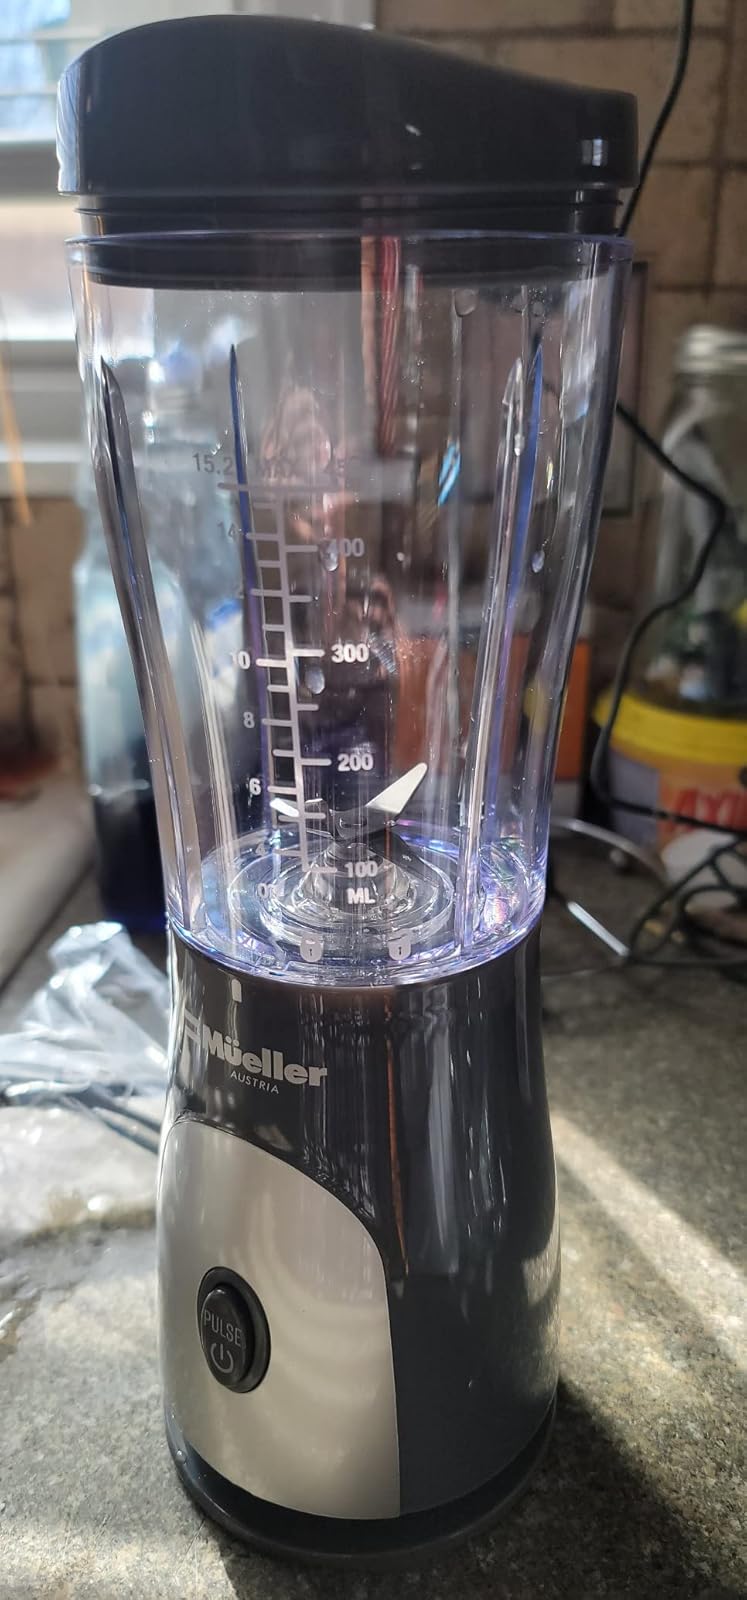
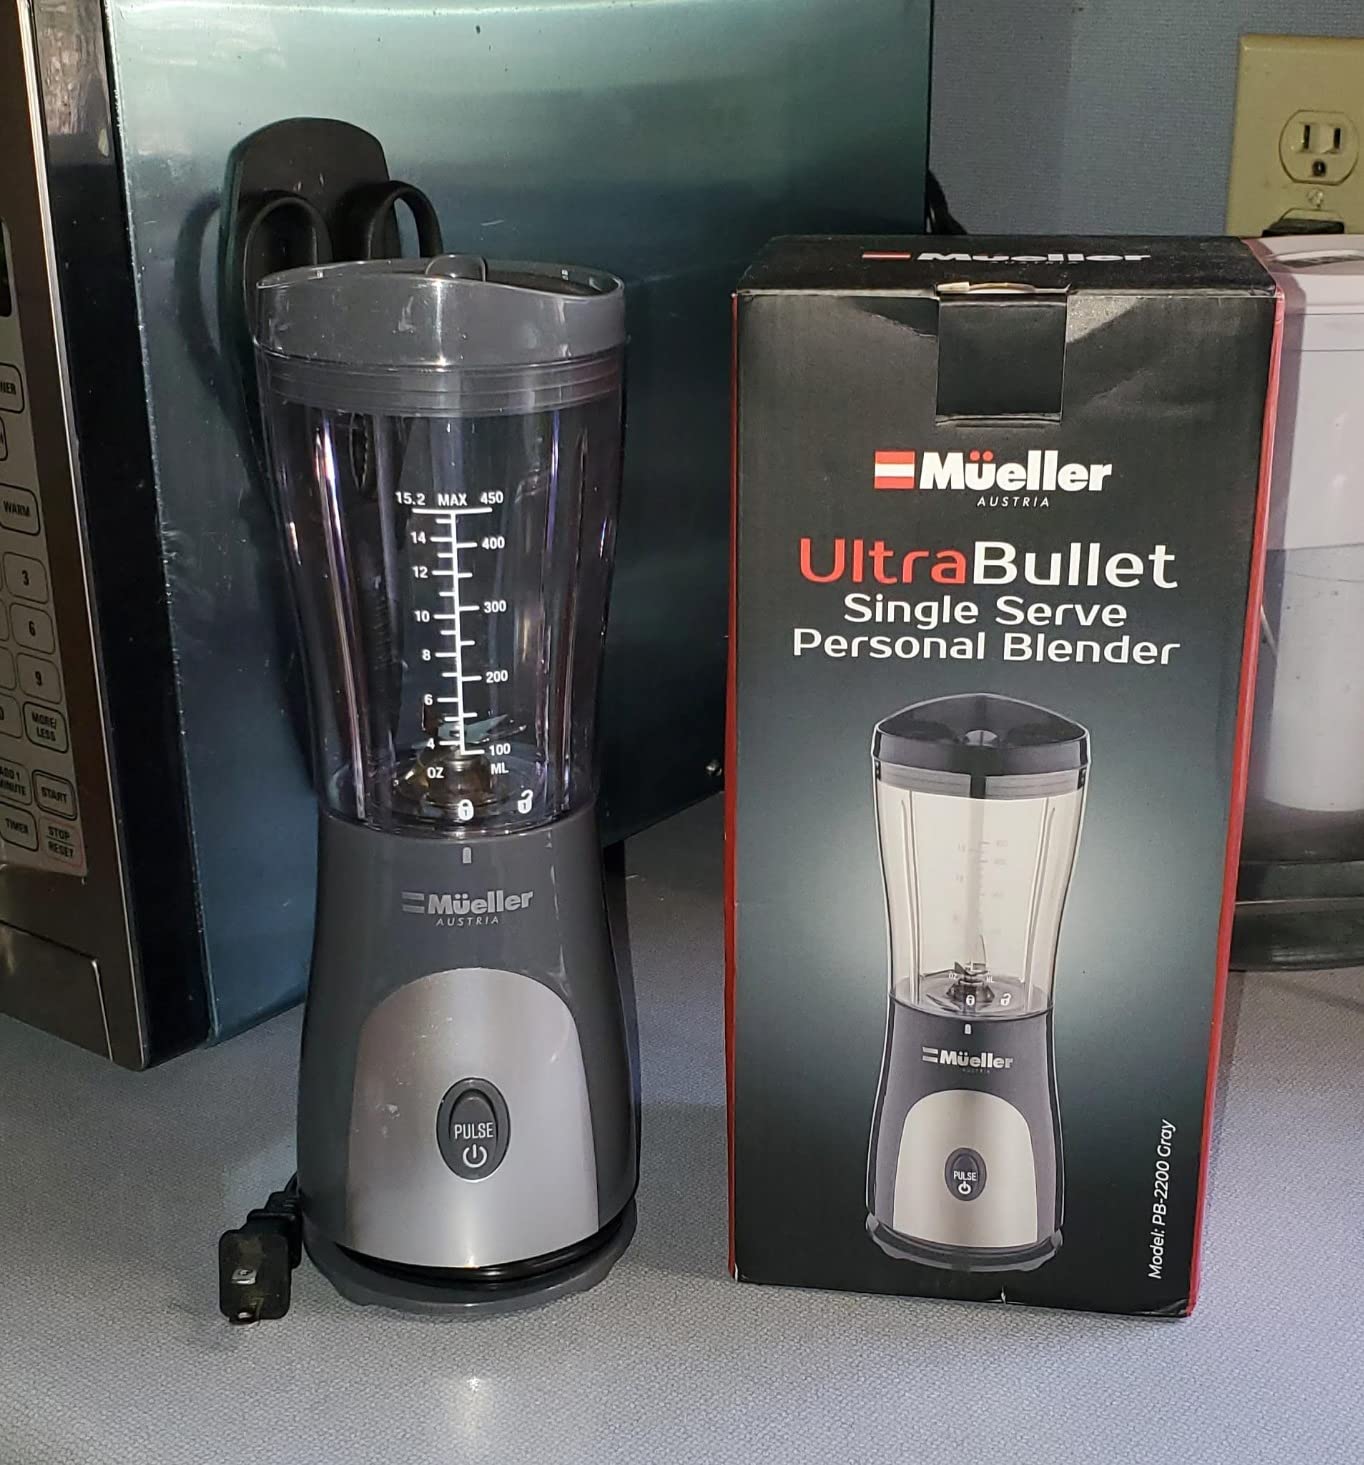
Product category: items_blender
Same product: yes